Border guard

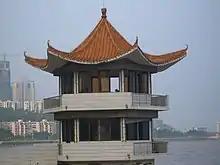
Chinese border guards' booth on the sea coast in Guangdong.

A border guard of a country is a national security agency that ensures border security. Some of the national border guard agencies also perform coast guard (as in Germany, Italy or Ukraine) and rescue service duties.